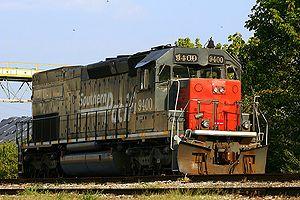
La Southern Pacific Transportation Company est une ancienne compagnie de chemin de fer américaine.